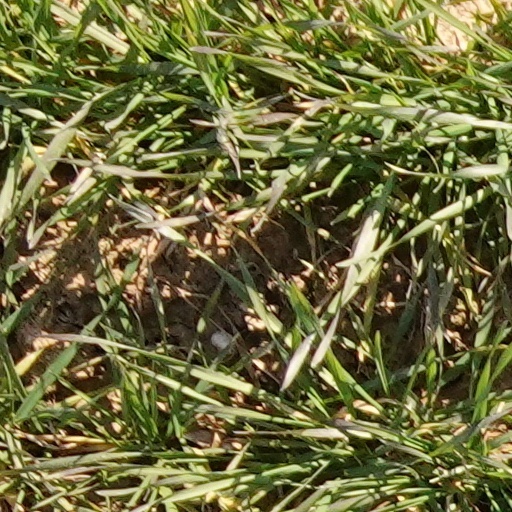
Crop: wheat